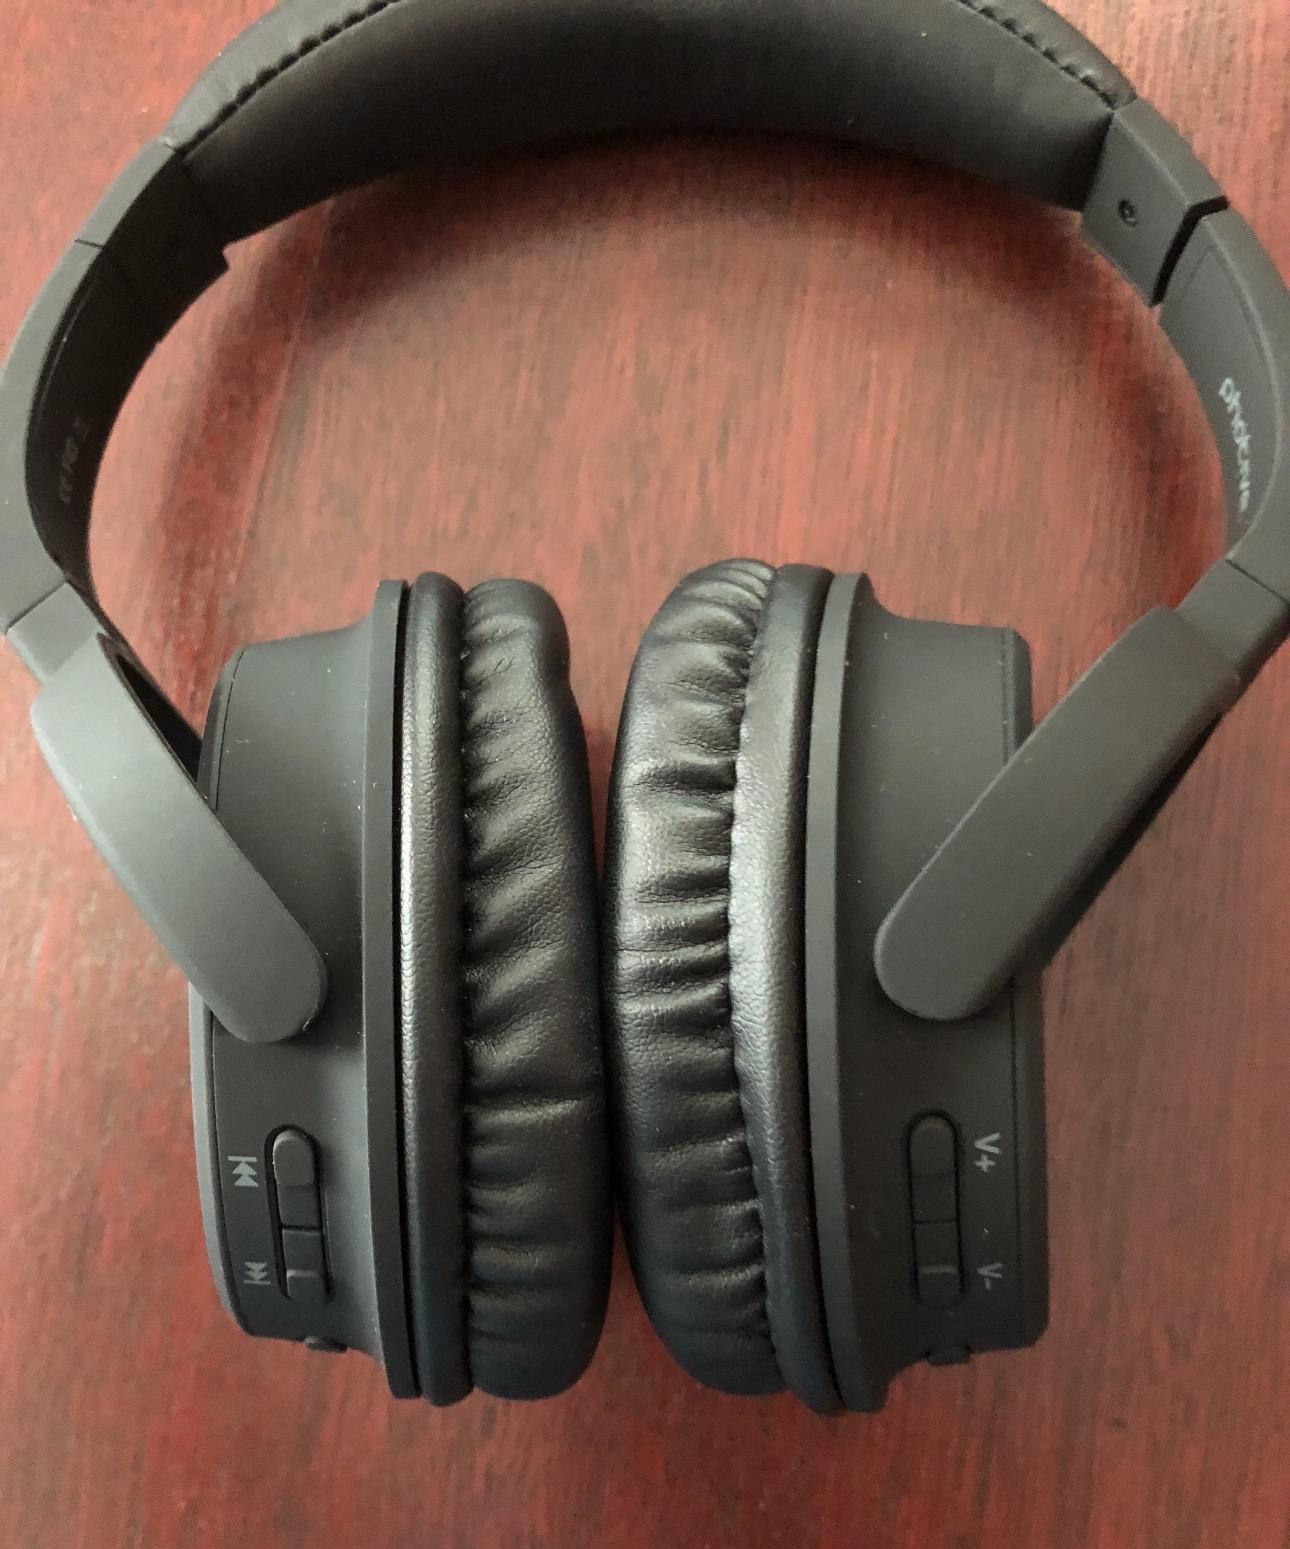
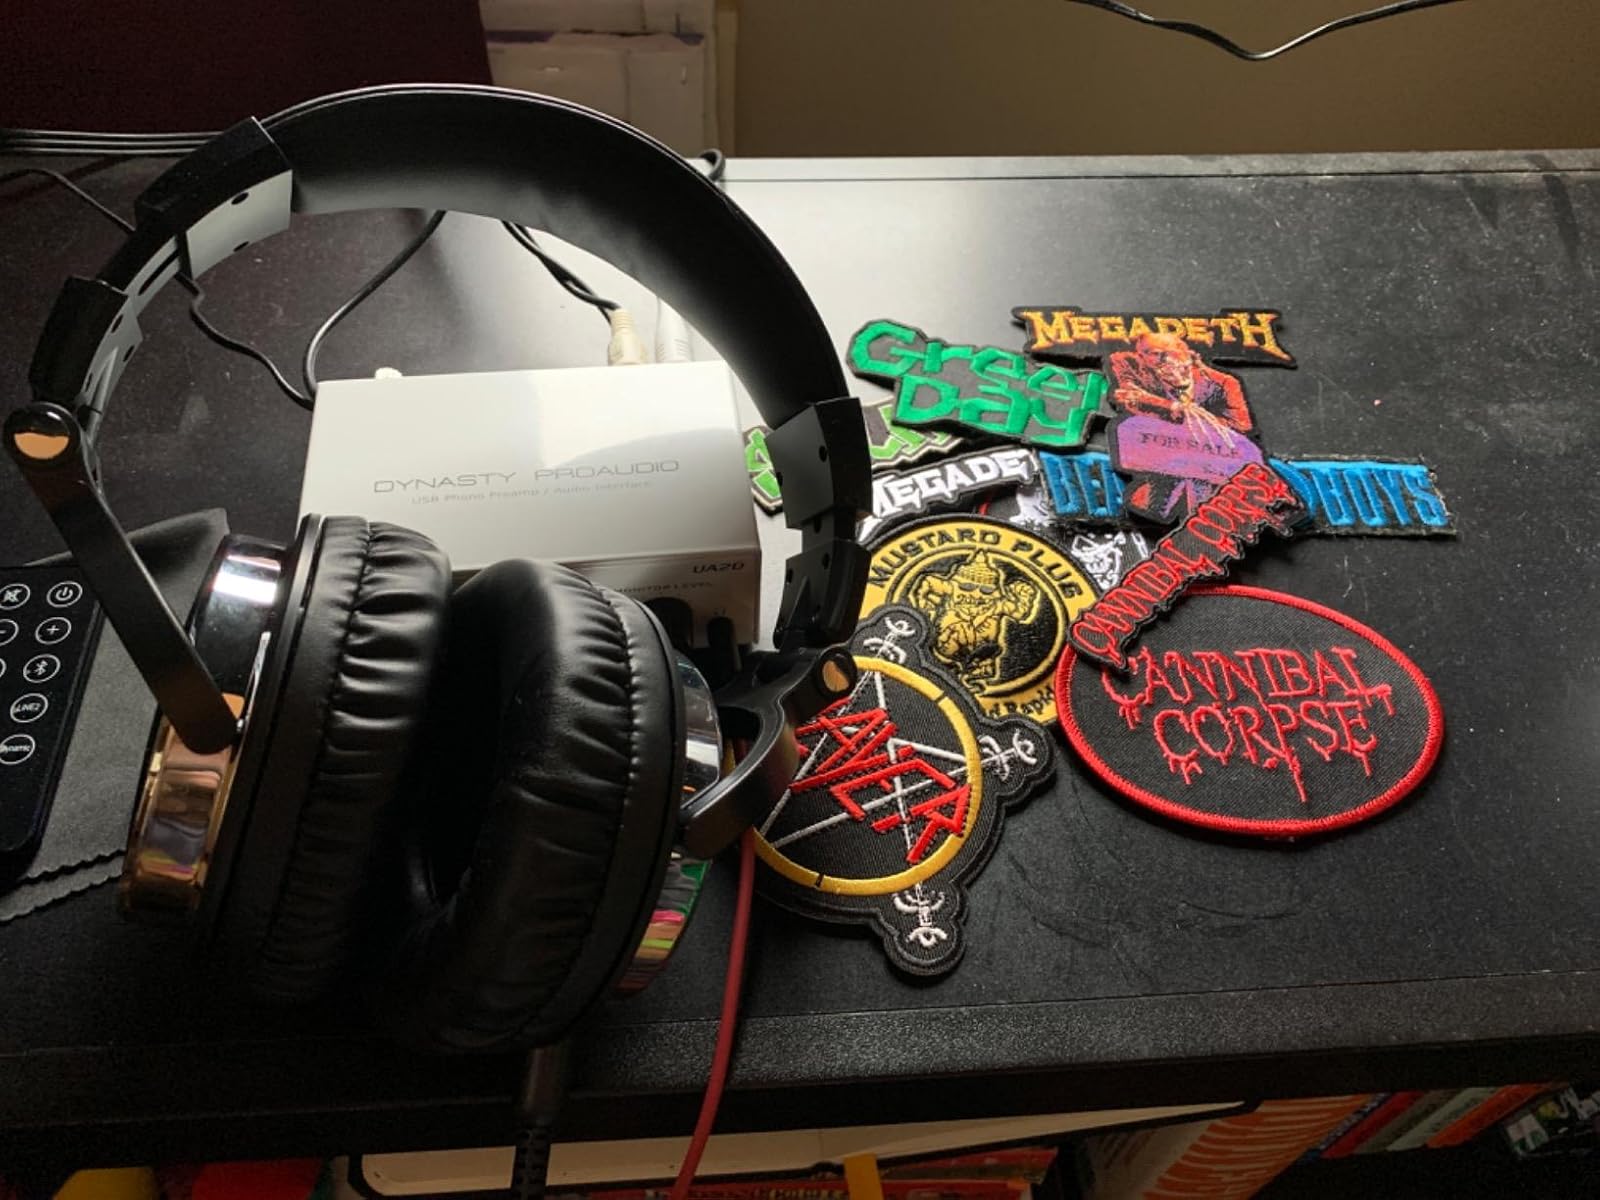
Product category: headphones
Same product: no